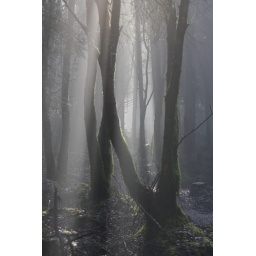
Ballyhoura near the start of blue, red and white routes 3